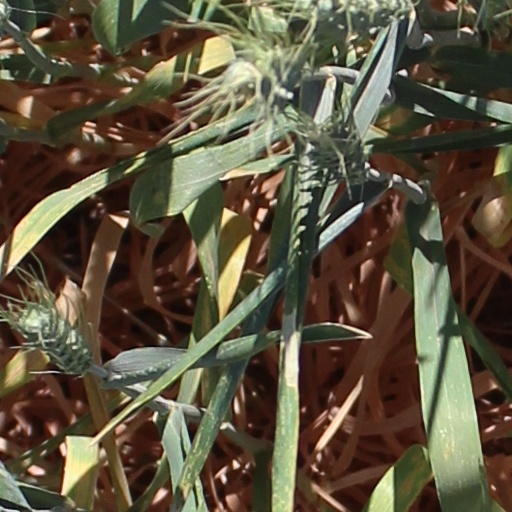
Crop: wheat